Marion Steam Shovel (Le Roy, New York)

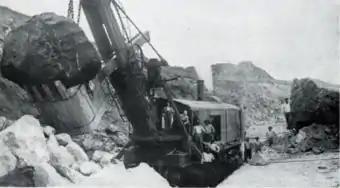
A black and white photograph showing part of another, similar steam shovel in an area of disturbed earth with a large rock in the bucket

Company lore always claimed that the shovel was one of two purchased by General Crushed Stone in 1911 from the Isthmian Canal Commission, which had just finished building the Panama Canal; no documentation has yet been found to support this. It is possible since the shovel is one of 131 Model 91s that Marion manufactured during the first decade of the 20th century. Sixteen were purchased by the commission and used to dig the canal; one of them set what was then a world record in 1912 when it dug of earth from a pit at the site of Gatun Dam. The model plates have been removed from the Le Roy shovel, but it has been conclusively identified as a Model 91 since its dimensions match those in Marion's archived corporate records for the line. No other 91s are known to survive.